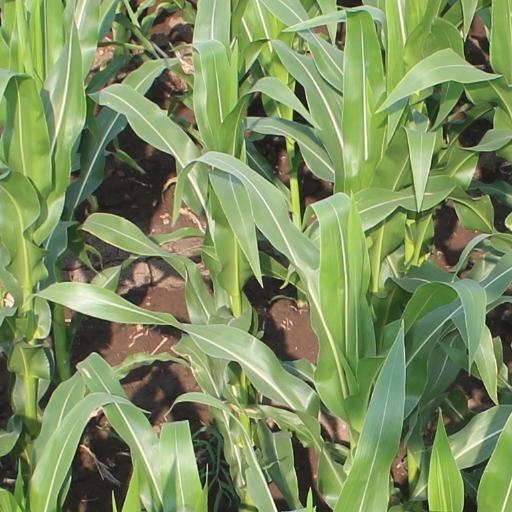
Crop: maize; corn